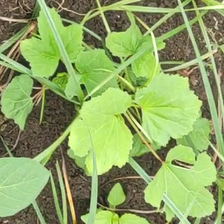
Weed species: Little_Mallow(Malva parviflora)